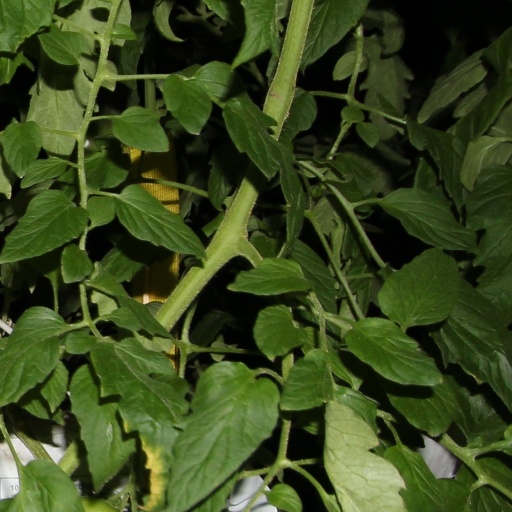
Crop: tomato